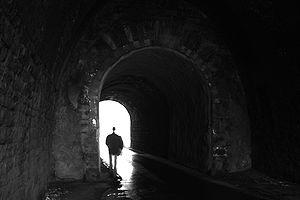
Expérience de mort imminente ou EMI est une expression désignant un ensemble de « visions » et de « sensations » consécutives à une mort clinique ou à un coma avancé. Ces expériences correspondent à une caractérisation récurrente et spécifique contenant notamment : la décorporation, la vision complète de sa propre existence, la vision d'un tunnel, la rencontre avec des entités spirituelles, la vision d'une lumière, un sentiment d'amour infini, de paix et de tranquillité, l'impression d'une expérience ineffable et d'union avec des principes divins ou supranormaux.